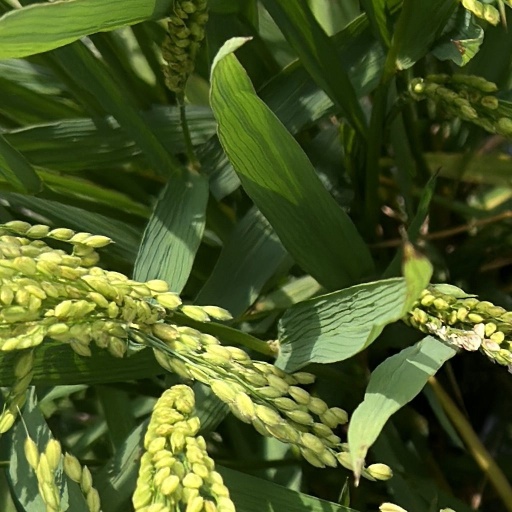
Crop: rice